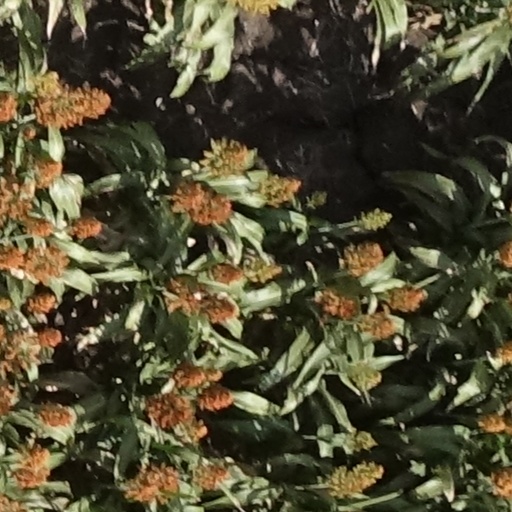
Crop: sorghum